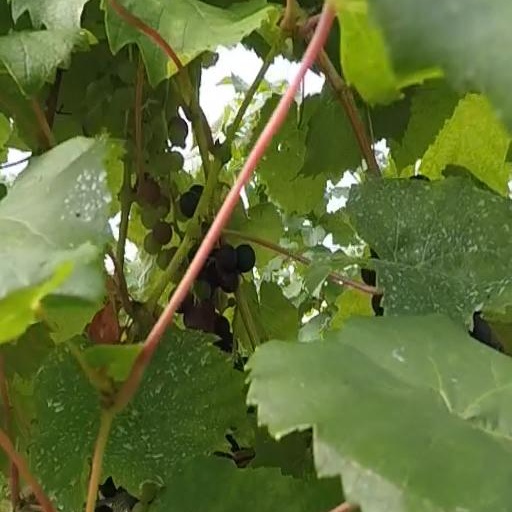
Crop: grape